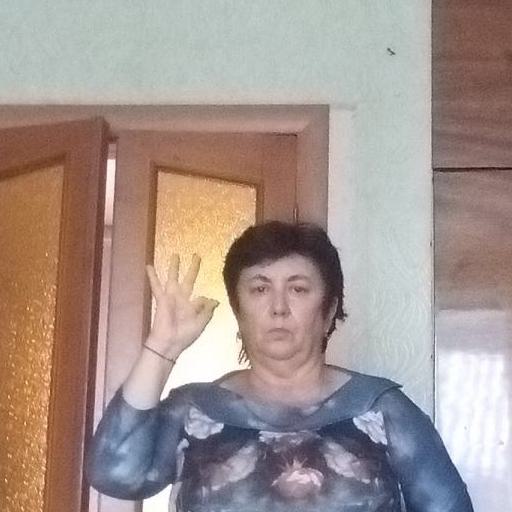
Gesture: ok